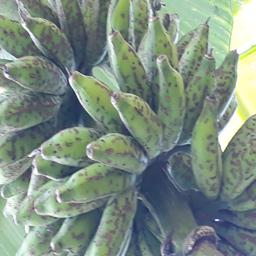
Label: BANANA FRUIT- SCARRING BEETLE